Wandsworth Town Hall

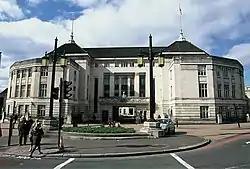
Wandsworth Town Hall

Wandsworth Town Hall is a municipal building on the corner of Wandsworth High Street and Fairfield Street in Wandsworth, London. The building, which is the headquarters of Wandsworth London Borough Council, is a Grade II listed building.